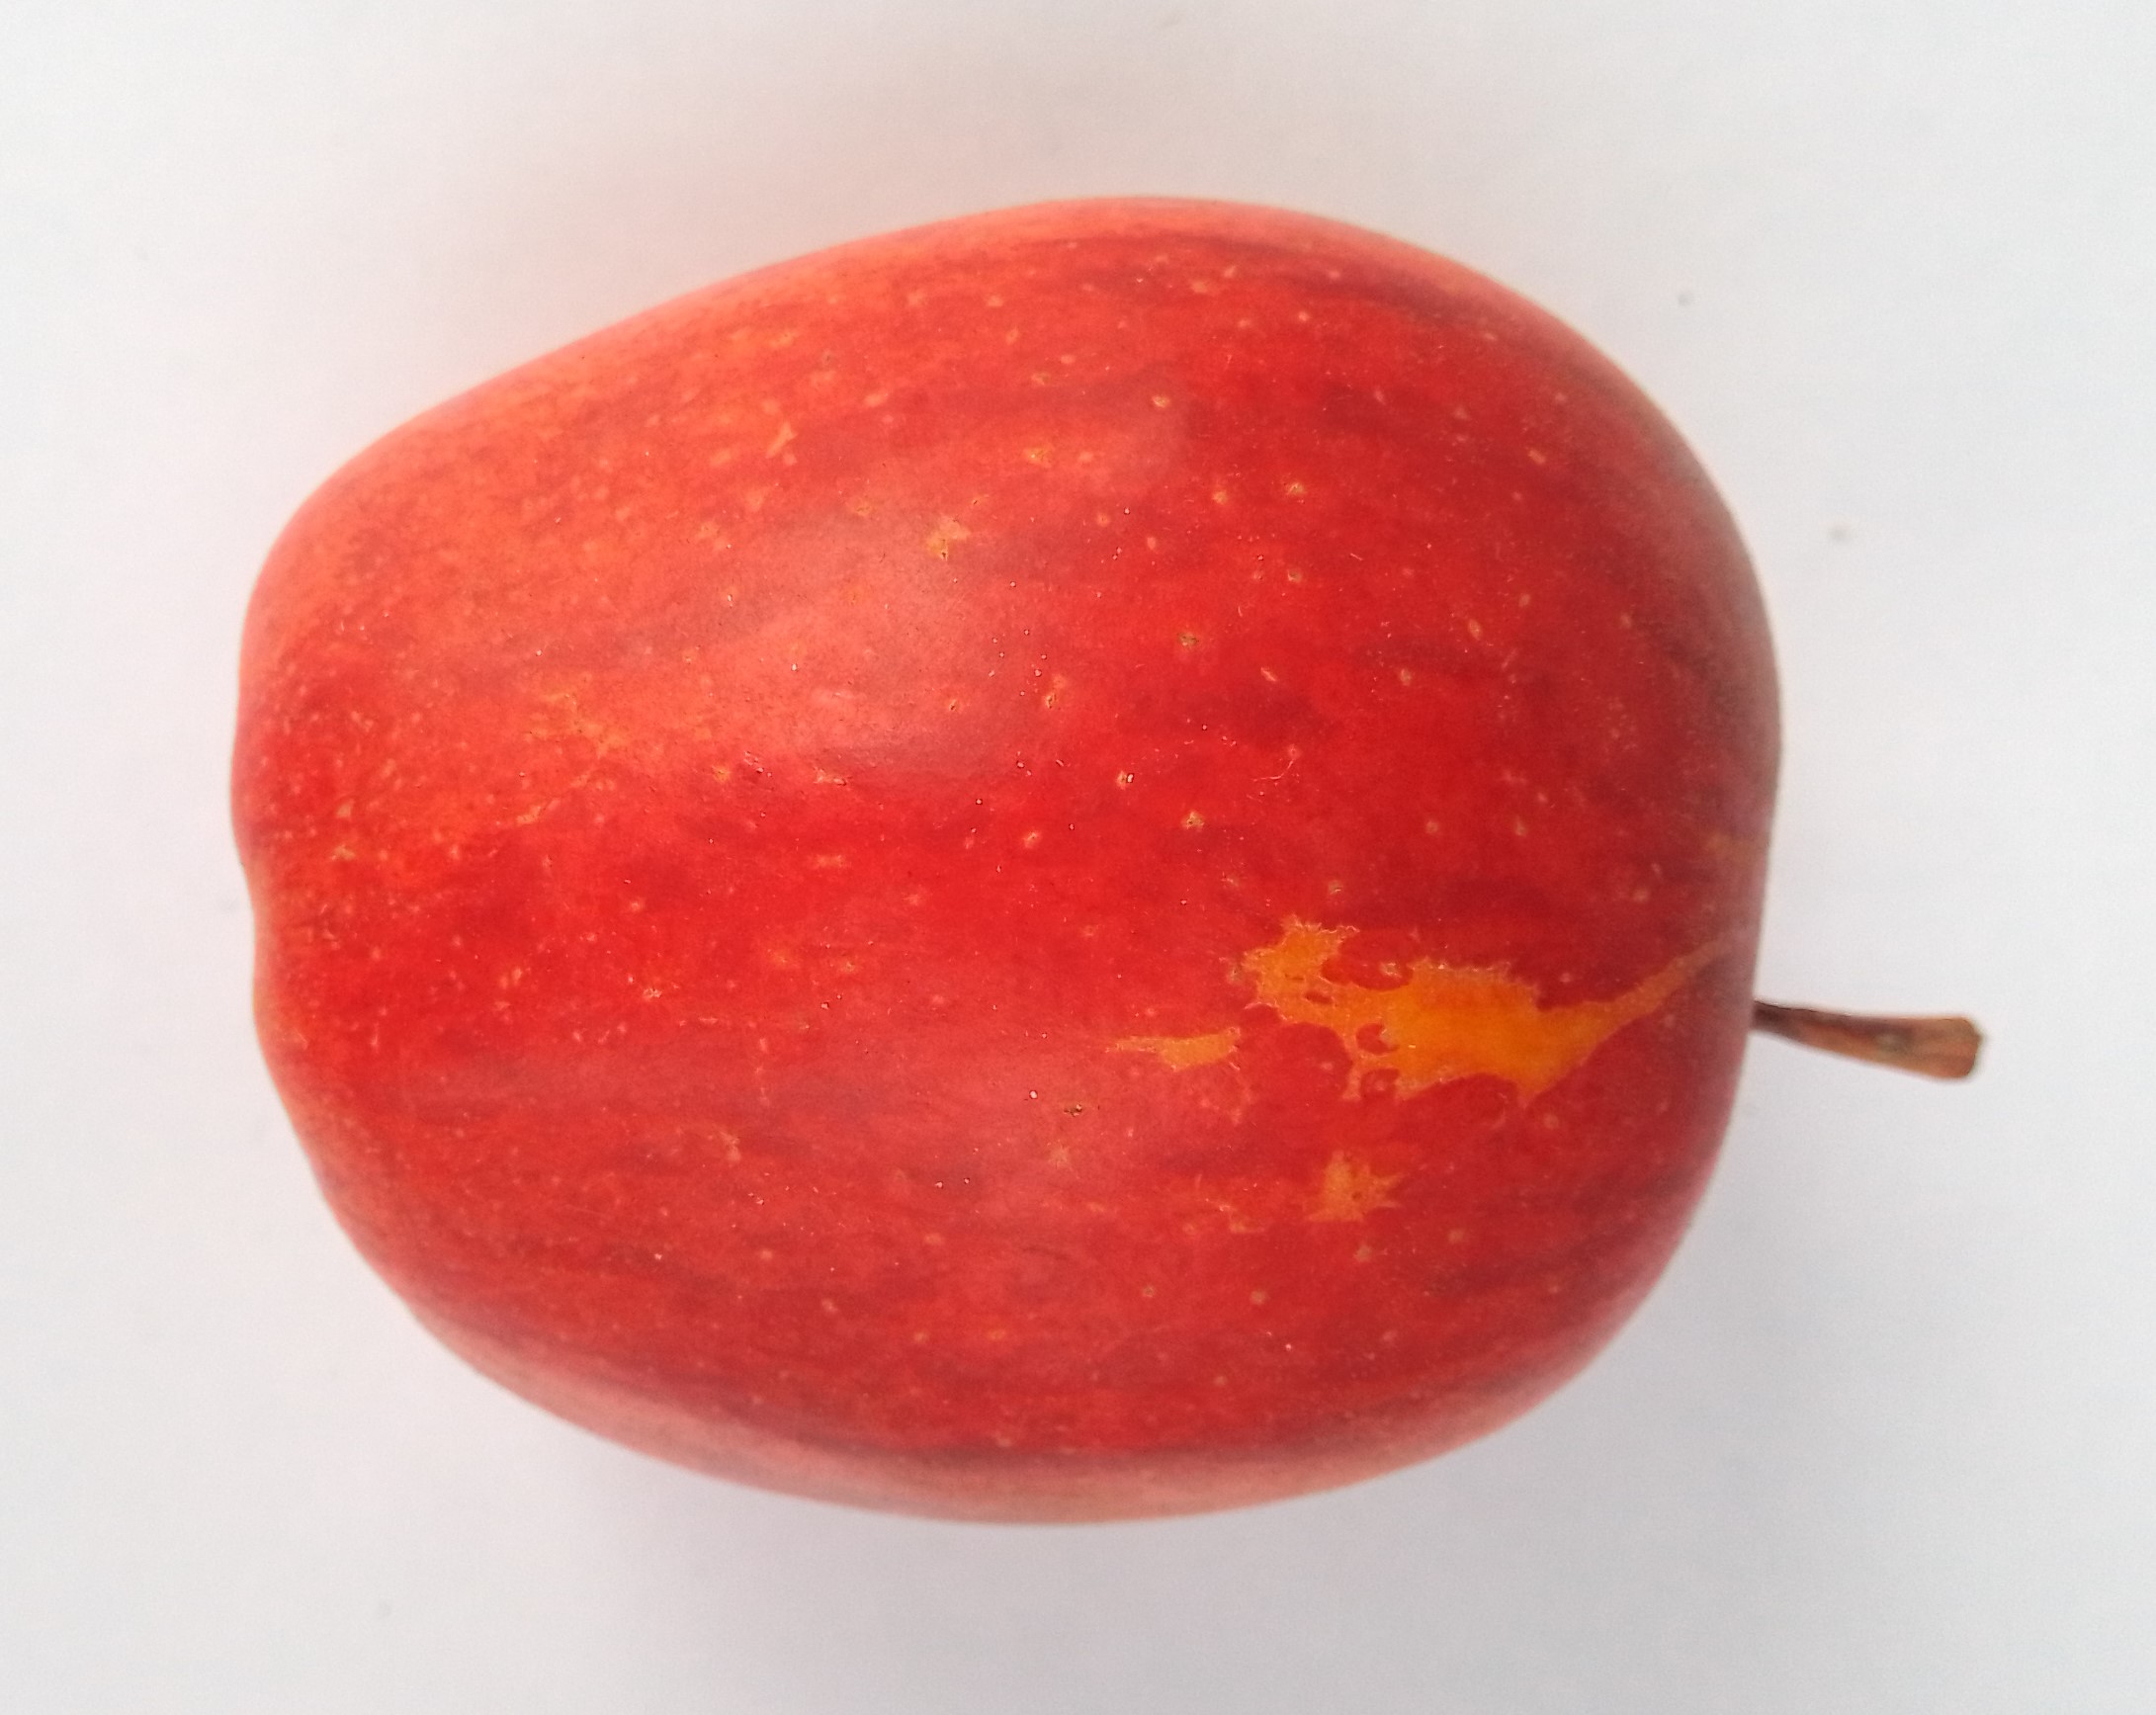
Fruit: apple
Condition: fresh